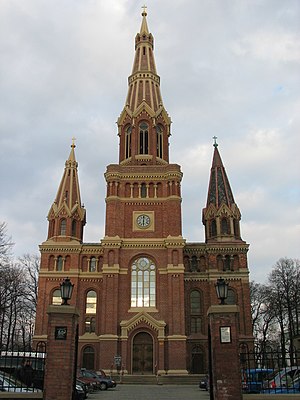
Jesu hellige hjertes kirke i Łódź
Jesu hellige hjertes kirke set fra F. D. Roosevelts gade
Jesu hellige hjertes kirke ligger ved Henryk Sienkiewicz’ gade 60 i Łódź. Kirken blev oprindeligt bygget som St. Jan evangeliske kirke i årene 1880-1884 efter tegninger af Ludwik Schreiber fra Köln. Også byarkitekten Hilary Majewski, som signerede projektet, havde stor indflydelse på kirkens endelige form.